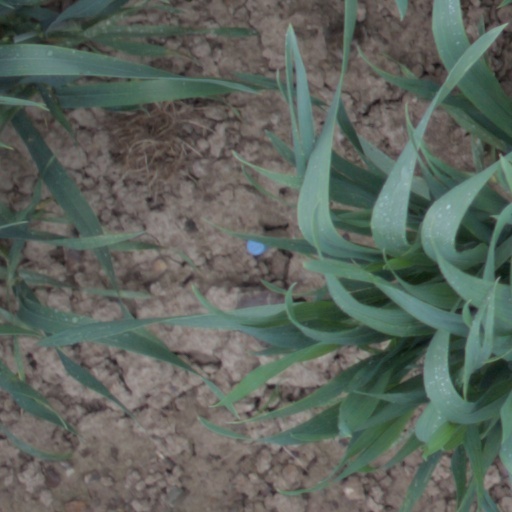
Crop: wheat